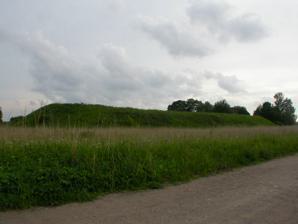
Building: Daugavgrīva castle
Country: Unknown
Year built: 1205
Castle in Latvia For fortress in Latvia with the same name, see Daugavgrīvas fortress . Daugavgrīva Castle Daugavgrīvas pils Skanstnieku iela, Vecdaugava Near Riga in Latvia Ruins of Daugavgrīva Medieval castle (2004) Daugavgrīva castle Location of Daugavgrīva castle ruins Coordinates 57°3′17″N 24°5′34″E / 57.05472°N 24.09278°E / 57.05472; 24.09278 Type Castle Site information Open to the public yes Condition ruins Site history Built 1305 Built by Livonian Branch of the Teutonic Knights Materials dolomite Demolished by 1653 Daugavgriva Castle engraved by Giacomo Lauro in 1601. Daugavgrīva Castle ( German : Dünamünde ; Polish : Dynemunt ; Russian : Усть-Двинск or Ust`-Dvinsk ) is a former monastery converted into a castle, located at Vecdaugava oxbow on right bank of Daugava , in the northern part of Riga city, in the Vidzeme region of Latvia . Nowadays here are seen only earthen ramparts. History The first settlement, Daugavgrīva Abbey , was established on the right bank of the Daugava river, 13 miles from Bishop Albert of Riga 's residence in Riga, by Cistercian monks from Pforta in 1205. Theoderich von Treyden was an early abbot , while during the 1210s Count Bernhard II of Lippe was its abbot. During a raid of tribal Curonians in 1228, the monastery and its tombs were destroyed, although the monks rebuilt the abbey after fighting died down. They also had to endure abuse by the undisciplined crusaders of the Livonian Order . Those knights were defeated at the Battle of Saule , however, and their remnants were incorporated into the Teutonic Knights in 1237. Until 1452 the territory of Siggelkow in Mecklenburg was owned by the monastery. In 1305, the local abbot sold the monastery to the Livonian Branch of the Teutonic Knights, who began construction of the fortress of Dünamünde . In 1329, the knights' castle was taken by the burghers of Riga, who were forced to return it to the knights in 1435. In 1481, the knights closed the Daugava to navigation by stretching an iron chain from Dünamünde to the opposite riverbank, thus hoping to ruin Riga's trade. In retaliation the citizens of Riga captured Dünamünde and destroyed it. The knights returned to rebuild the stronghold eight years later. Because Riga itself was controlled by the Archbishops , the local administrative seat ( Komturei ) of the monastic state of the Teutonic Knights was located in Dünamünde. In 1561 during the Livonian War , Dünamünde became part of the Grand Duchy of Lithuania and afterwards of the Polish–Lithuanian Commonwealth . The Skanstnieki homestead was built inside the ramparts in the 19th century. The Siege of Daugavgrīva Castle during the Polish-Swedish War in 1601. Engraving of Džakomo Lauro. See also List of castles in Latvia Daugavgrīva Capture of Daugavgrīva (1608) Battle of Daugavgriva (1609) References